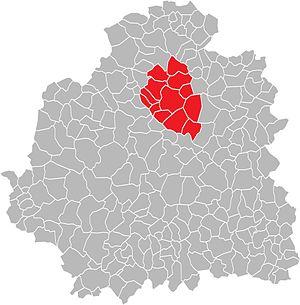
Carte des communes de l'Indre (36)
Le canton de Levroux est un canton français situé dans le département de l'Indre, en région Centre-Val de Loire.